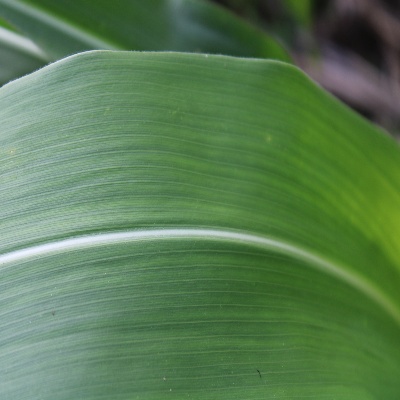
Crop: Maize
Condition: healthy